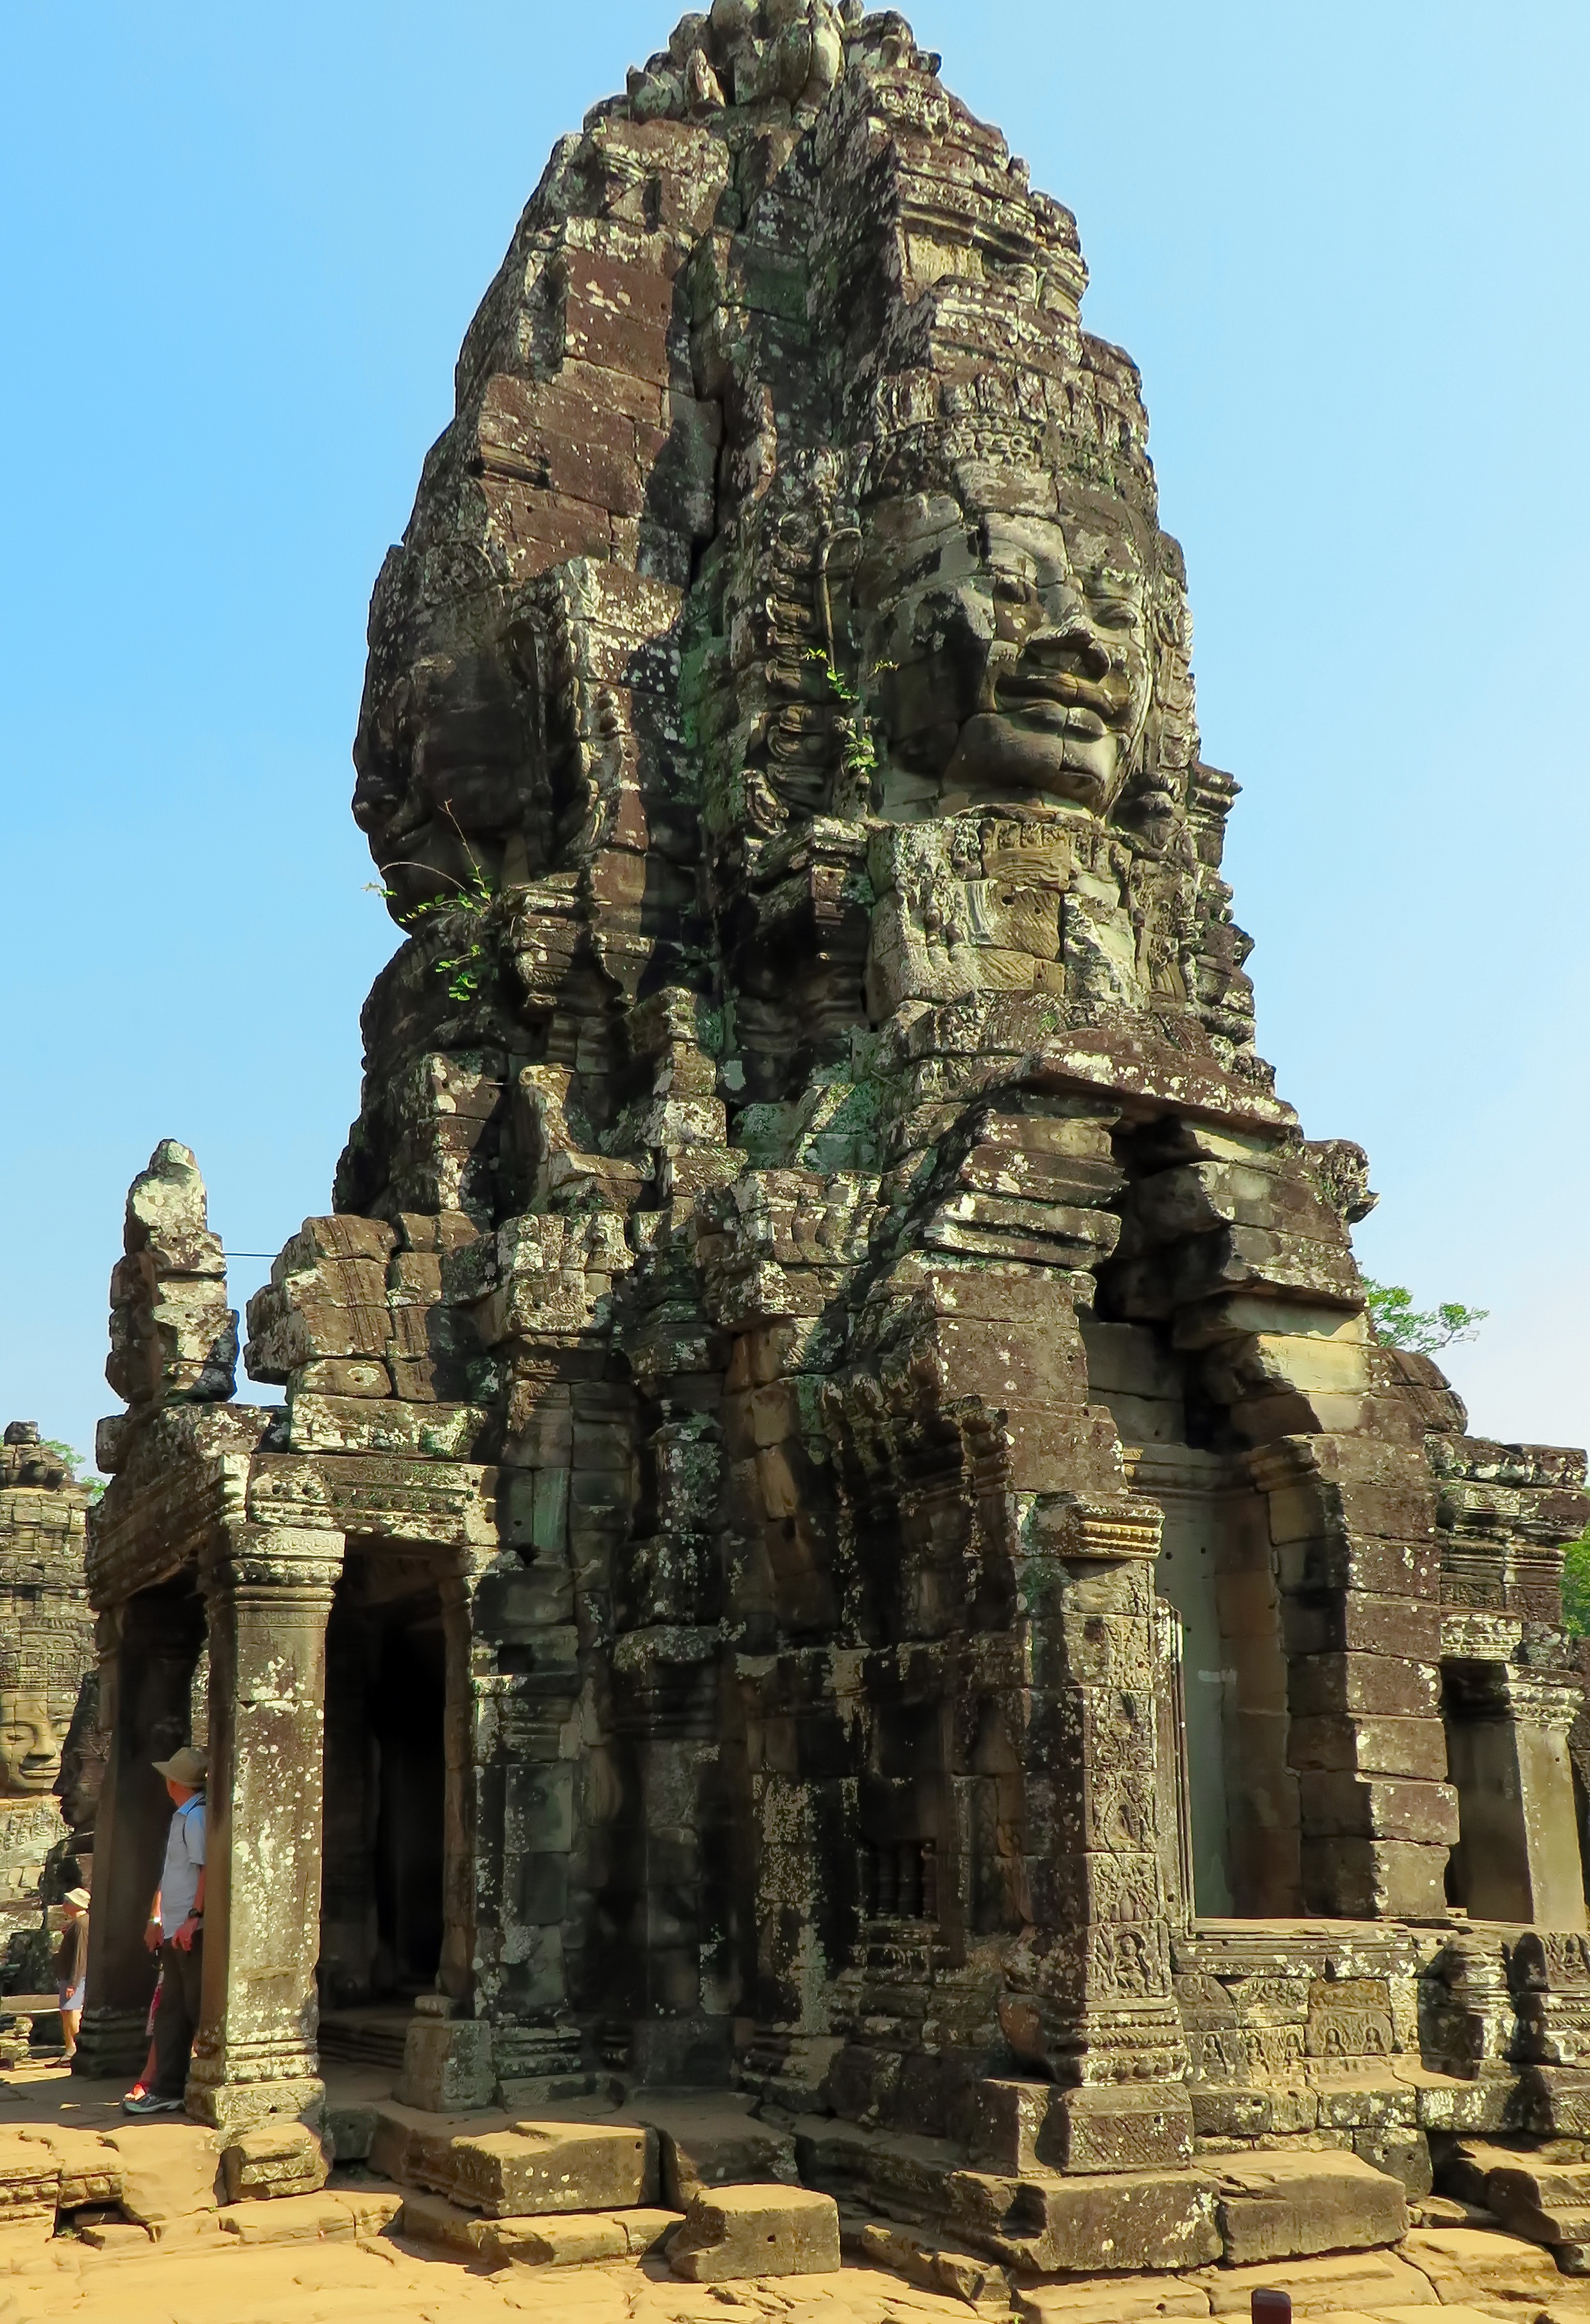
rock, building, monument, statue, landmark, tourism, place of worship, face, religious, temple, ruins, cambodia, monastery, wat, angkor, tours, archaeological site, unesco world heritage site, hindu temple, historic site, ancient history